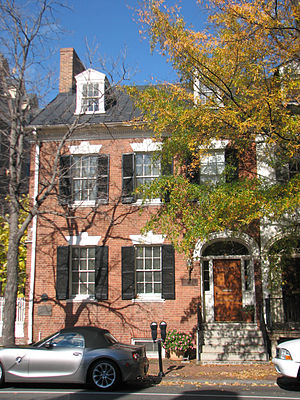
Henry Lee III / Ægteskab og familie
Lee's hus i Alexandria, Virginia.
Henry Lee III, også kaldet "Light Horse Harry", var en kavaleriofficer i den Den kontinentale armé under Den amerikanske uafhængighedskrig. Han var guvernør i Virginia, var medlem af USAs kongres, og derudover var han fader til borgerkrigsgeneralen Robert E. Lee.